National Intelligence Assessments on Infectious Diseases

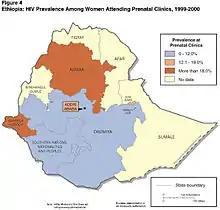
HIV seropositivity at Ethiopian prenatal clinics

Expert estimates the actual number of HIV patients may be between 3 and 5 million. Adult prevalence is much higher in cities (13–20%) than in rural areas (5%). Heterosexual transmission is the primary mode of spread, and people with multiple partners—especially those with sexually transmitted diseases (STDs) and prostitutes—have significantly higher infection rates.